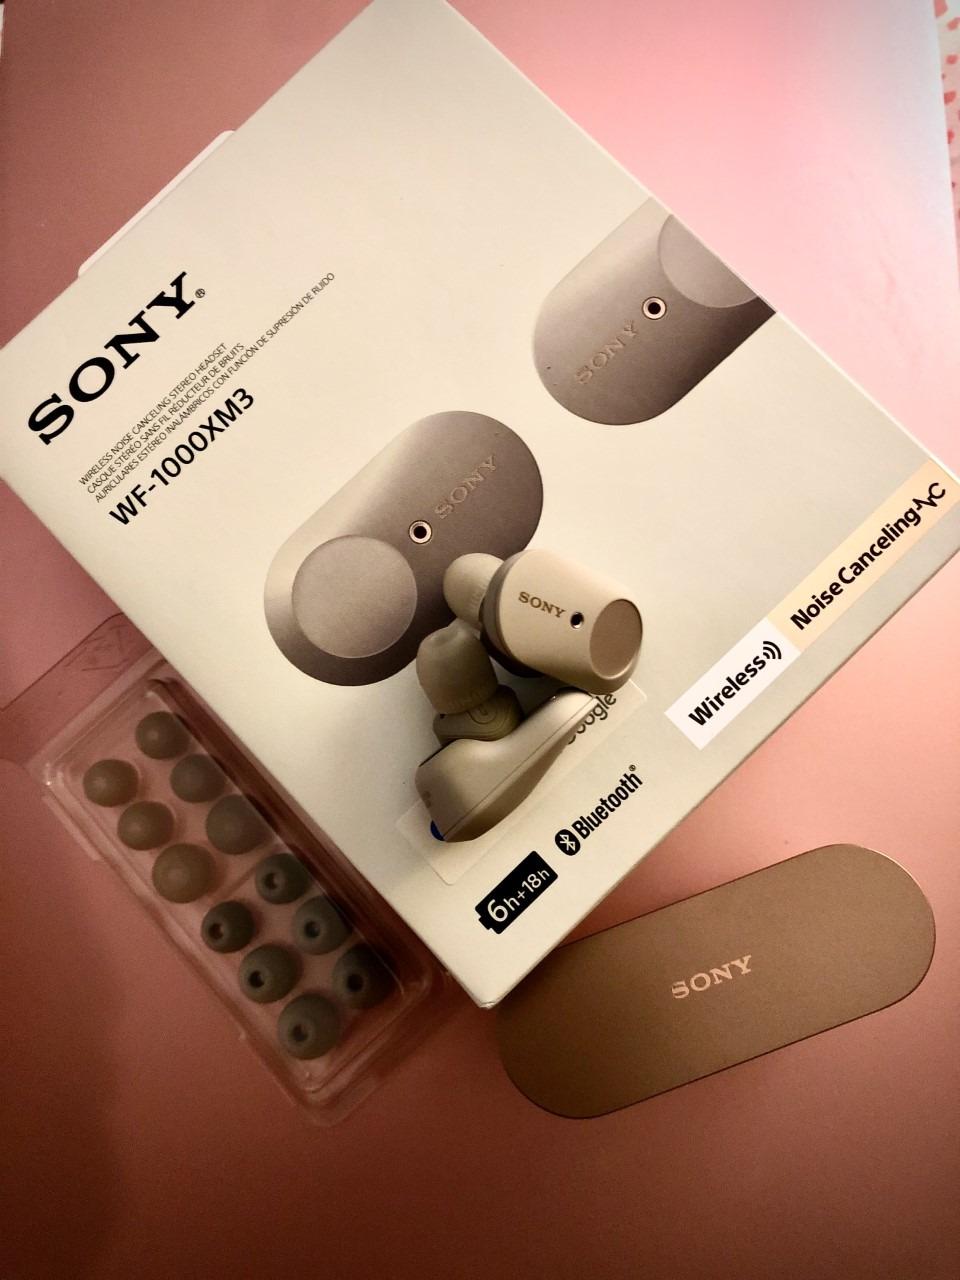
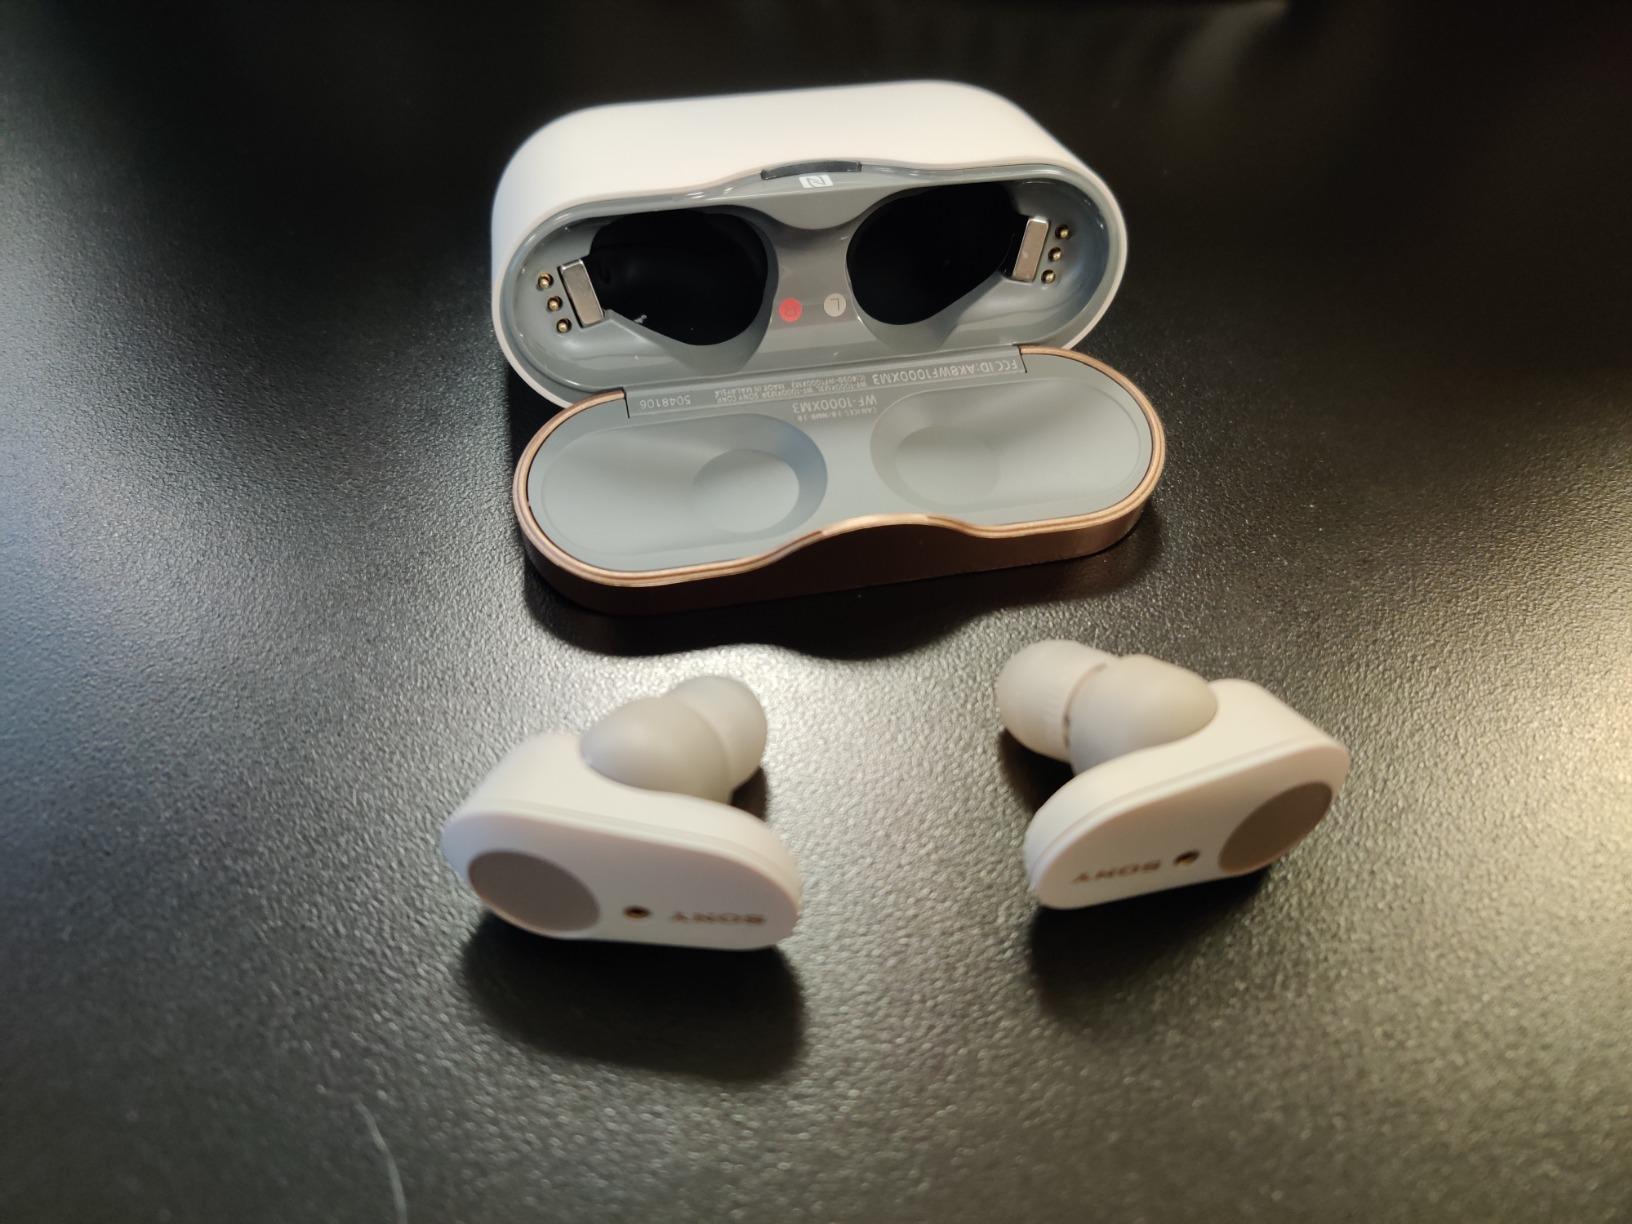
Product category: earbuds
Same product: yes